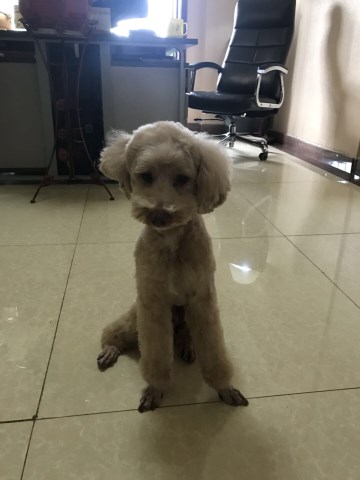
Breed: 2925-n000114-toy_poodle